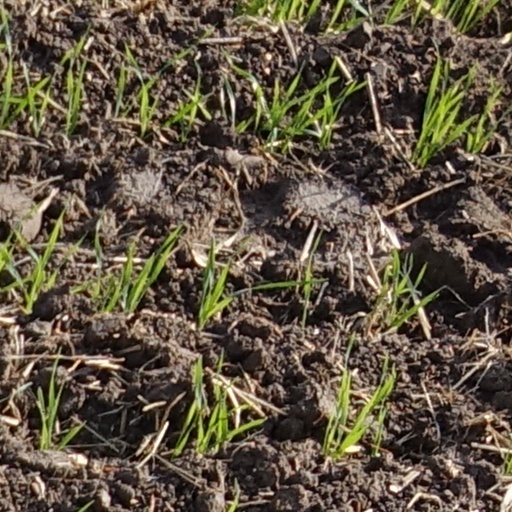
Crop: wheat